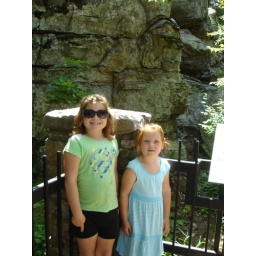
standing in front of an old bear cave just around the corner